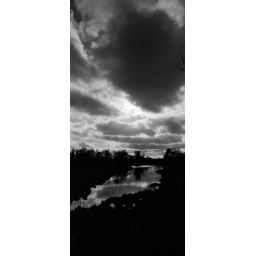
Ominous clouds gather over the river at Stowe